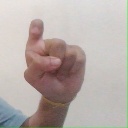
अक्षर: इ